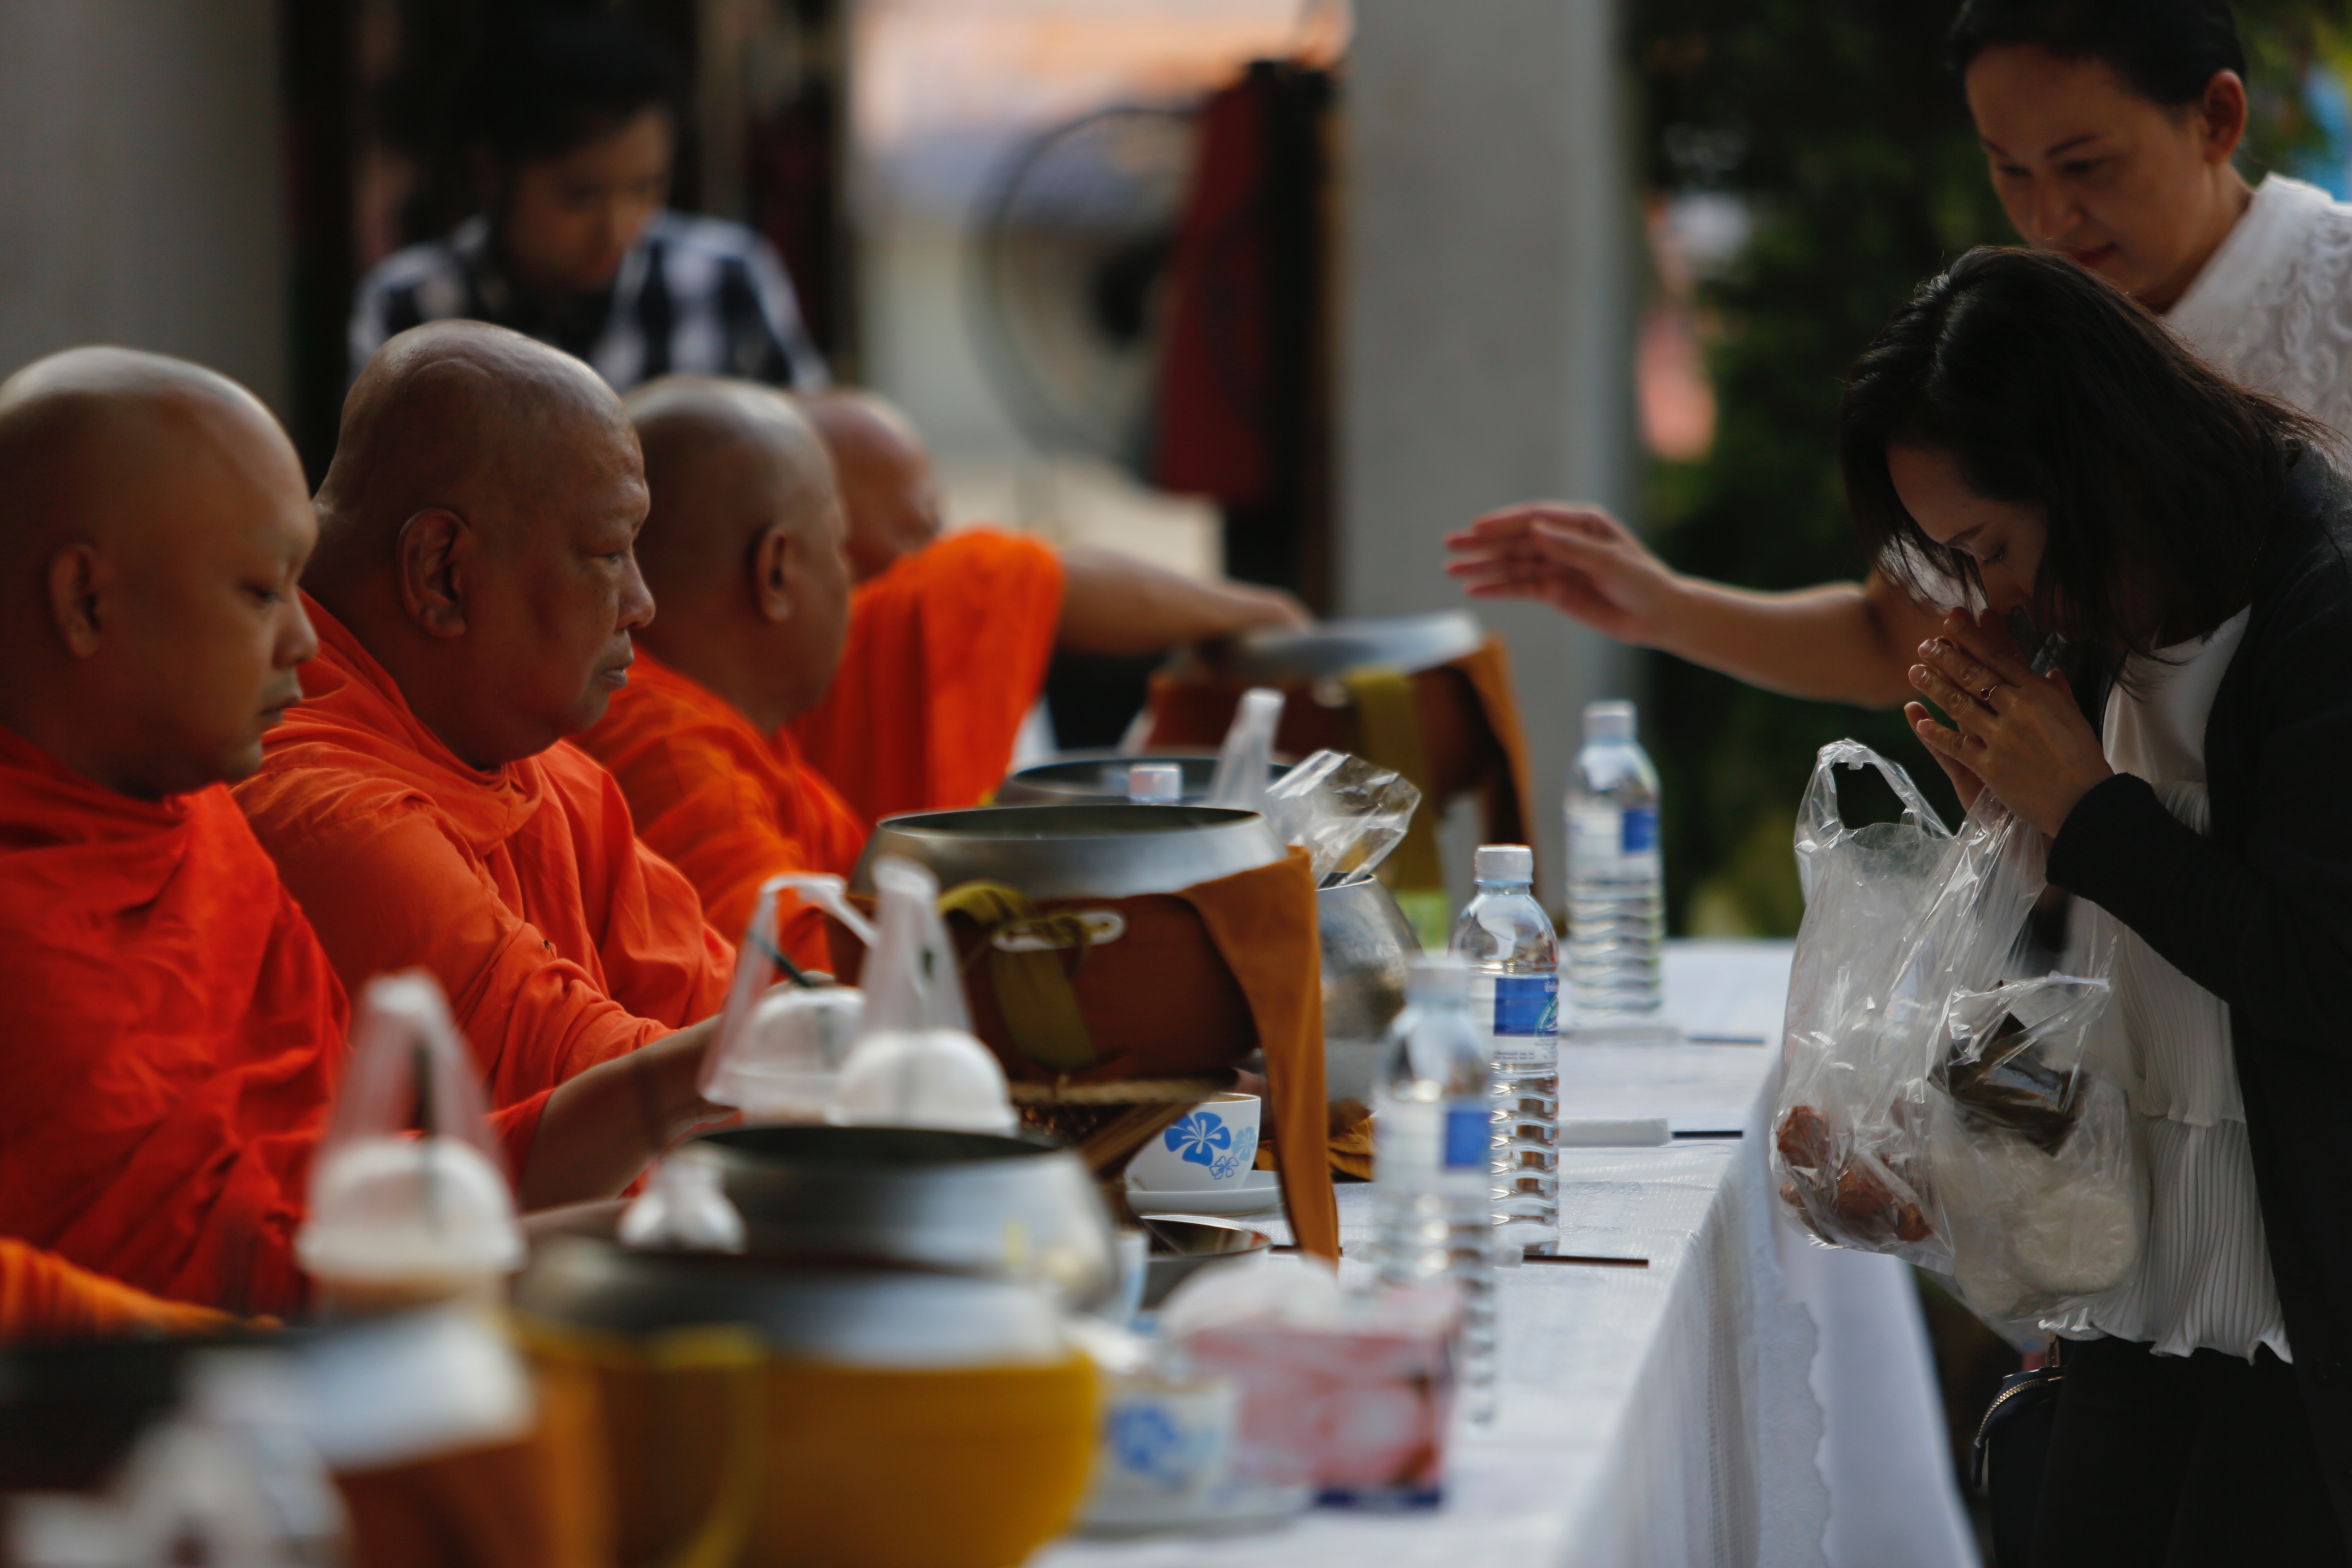
monk, event, temple, child, ritual, ceremony, meal